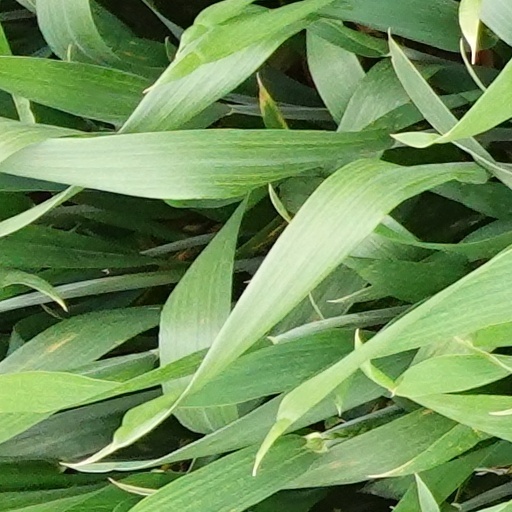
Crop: wheat